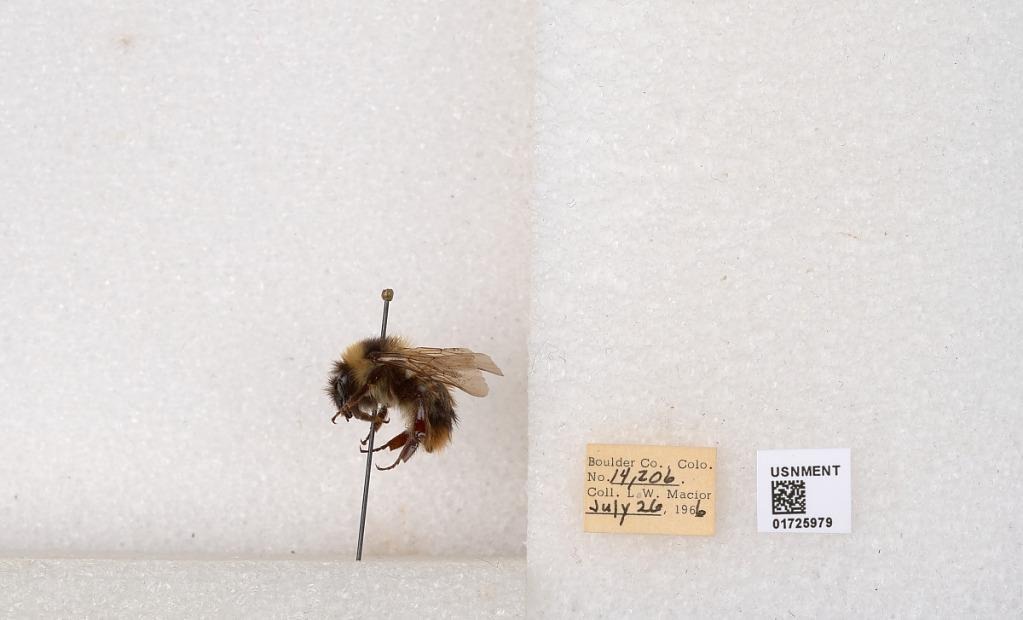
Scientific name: Bombus kirbyellus
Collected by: L. Macior
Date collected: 1966-7-26
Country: United States
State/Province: Colorado
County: Boulder
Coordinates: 40.0925, -105.358